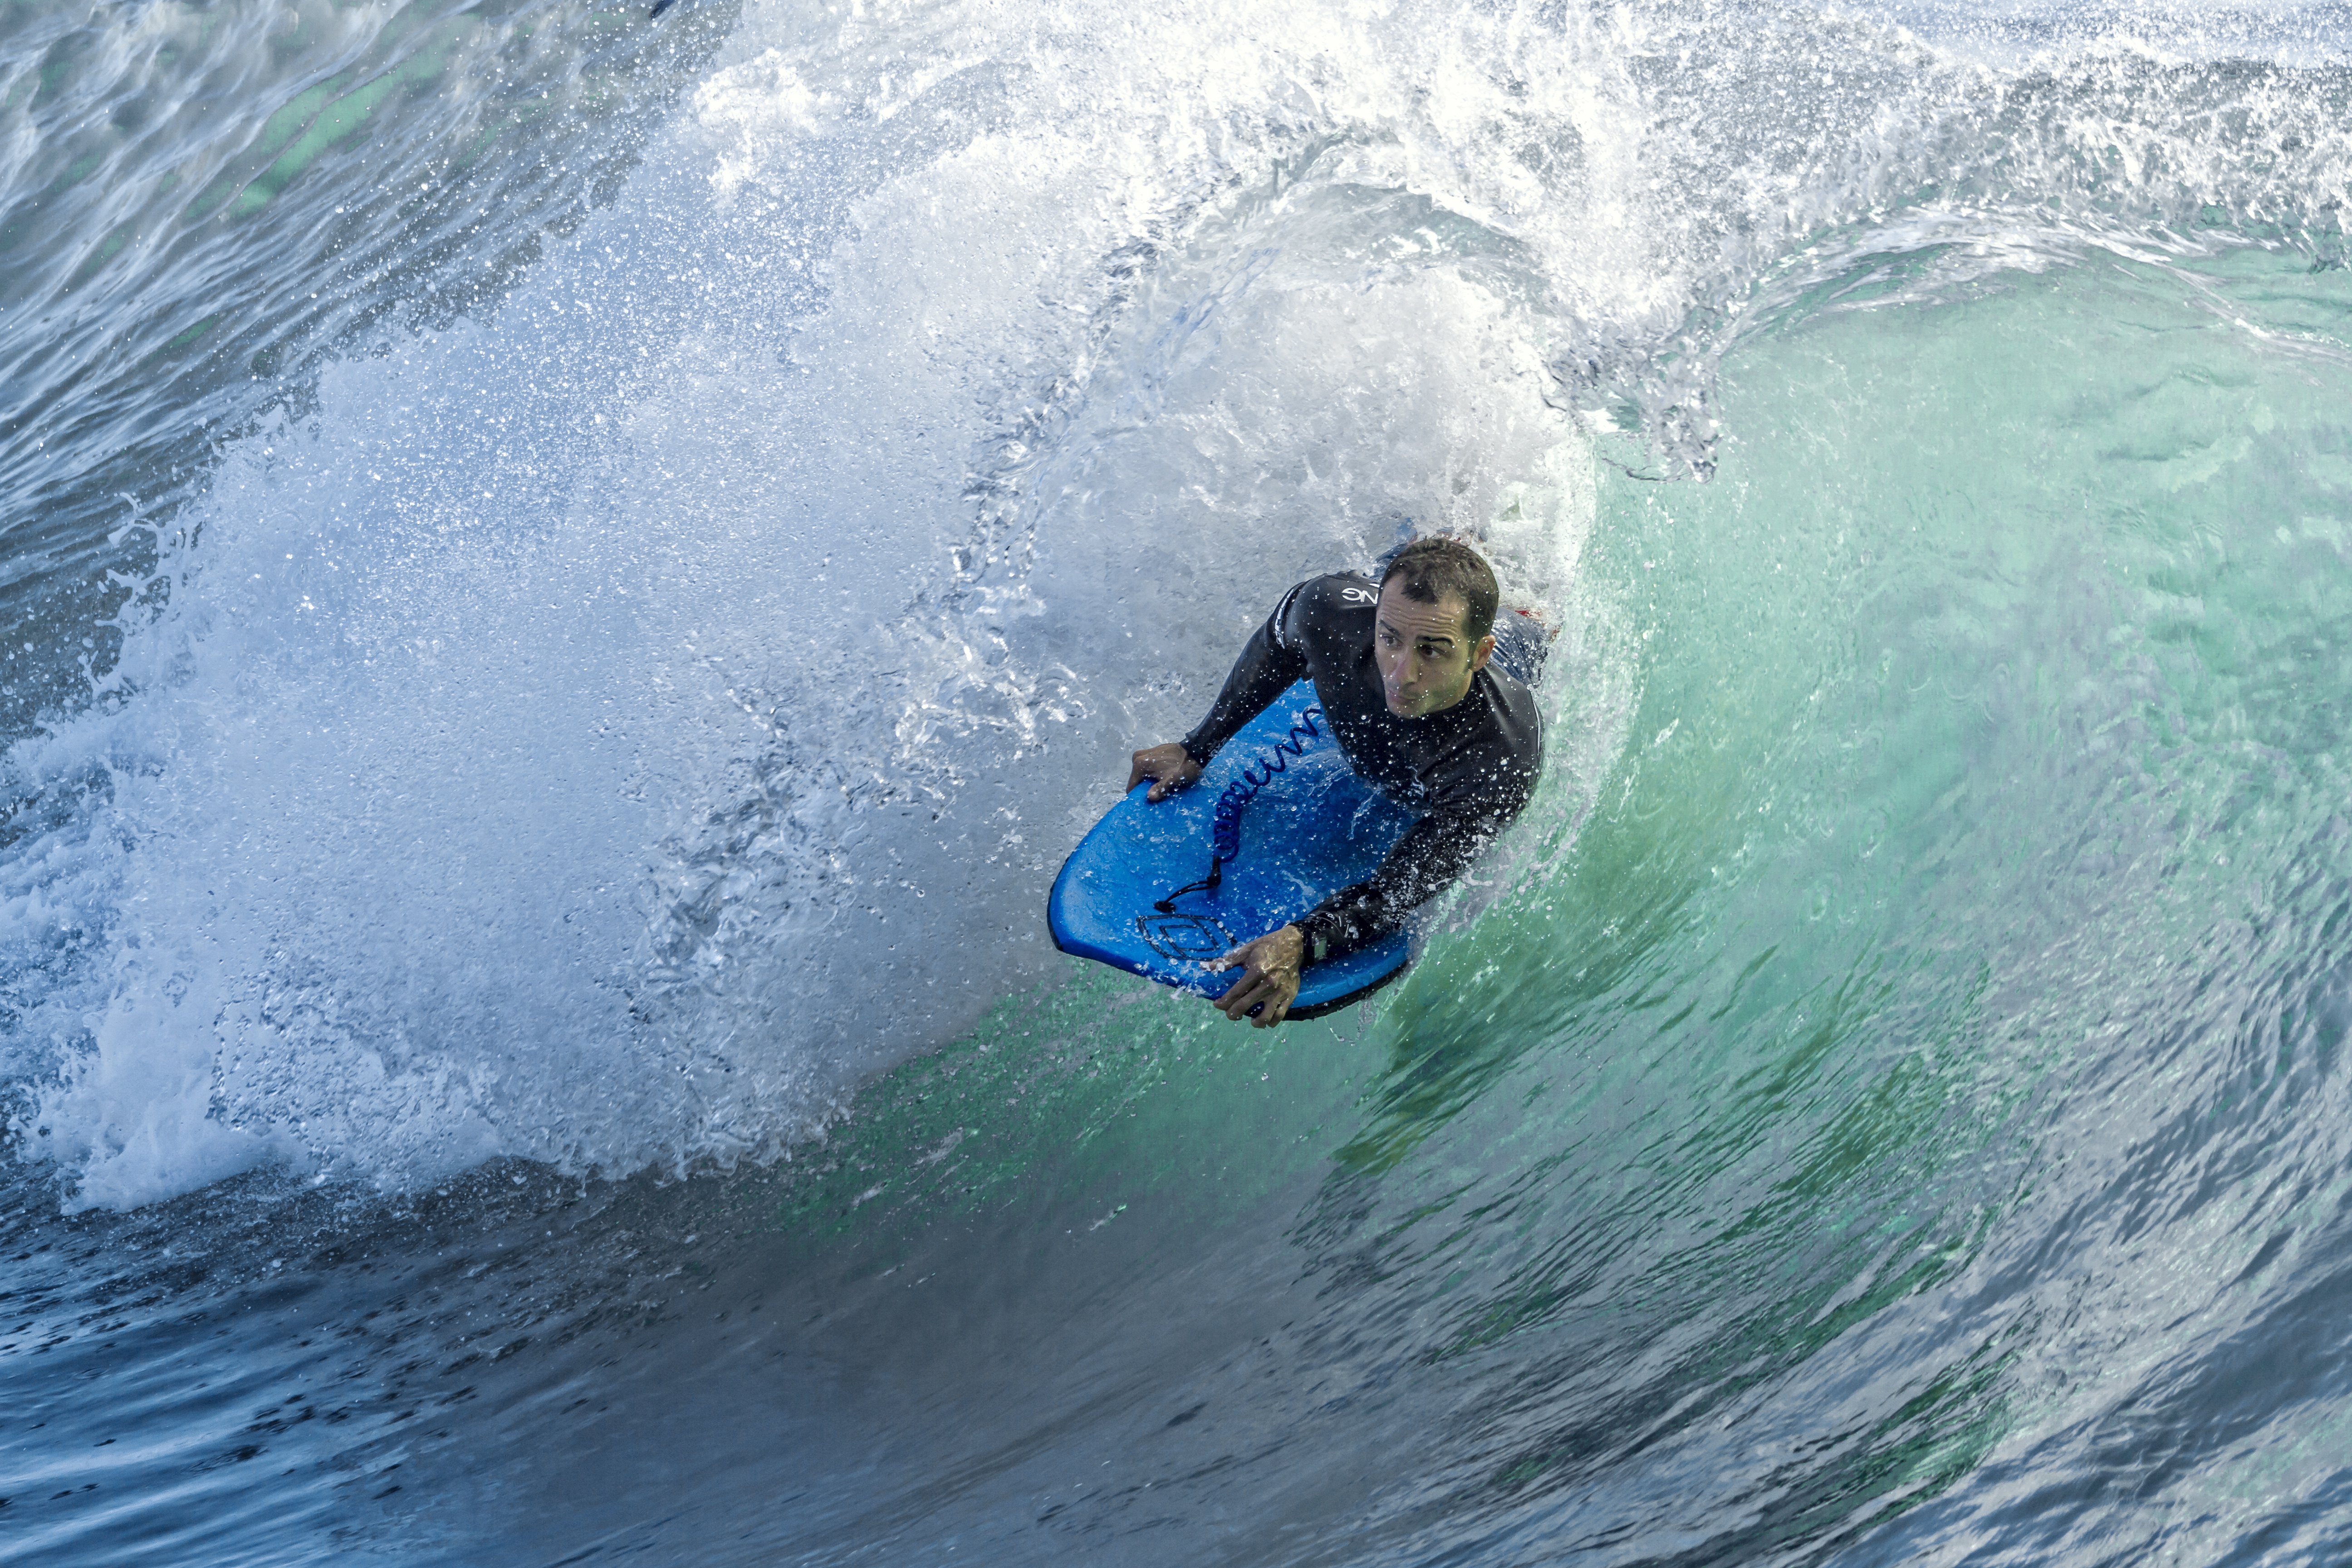
man, sea, water, ocean, person, sport, wave, surfer, surfing, surfboard, extreme sport, waves, sports, water sport, wind wave, boardsport, surfing equipment and supplies, surface water sports, individual sports, bodyboarding